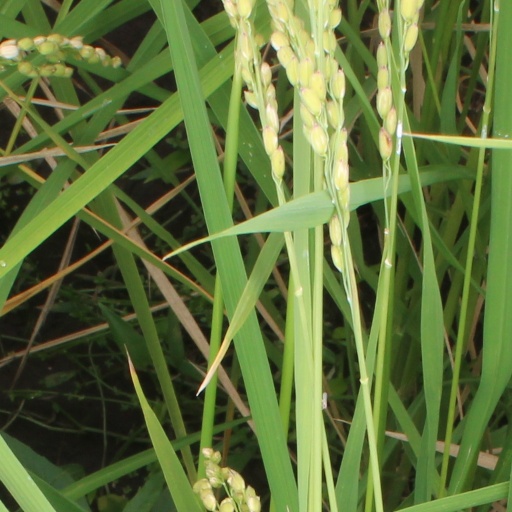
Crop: rice